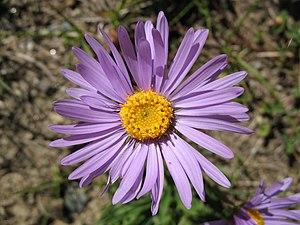
Une fleur d'Aster des Alpes (Aster alpinus). Gornergrat, Suisse.